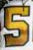
Number: 5